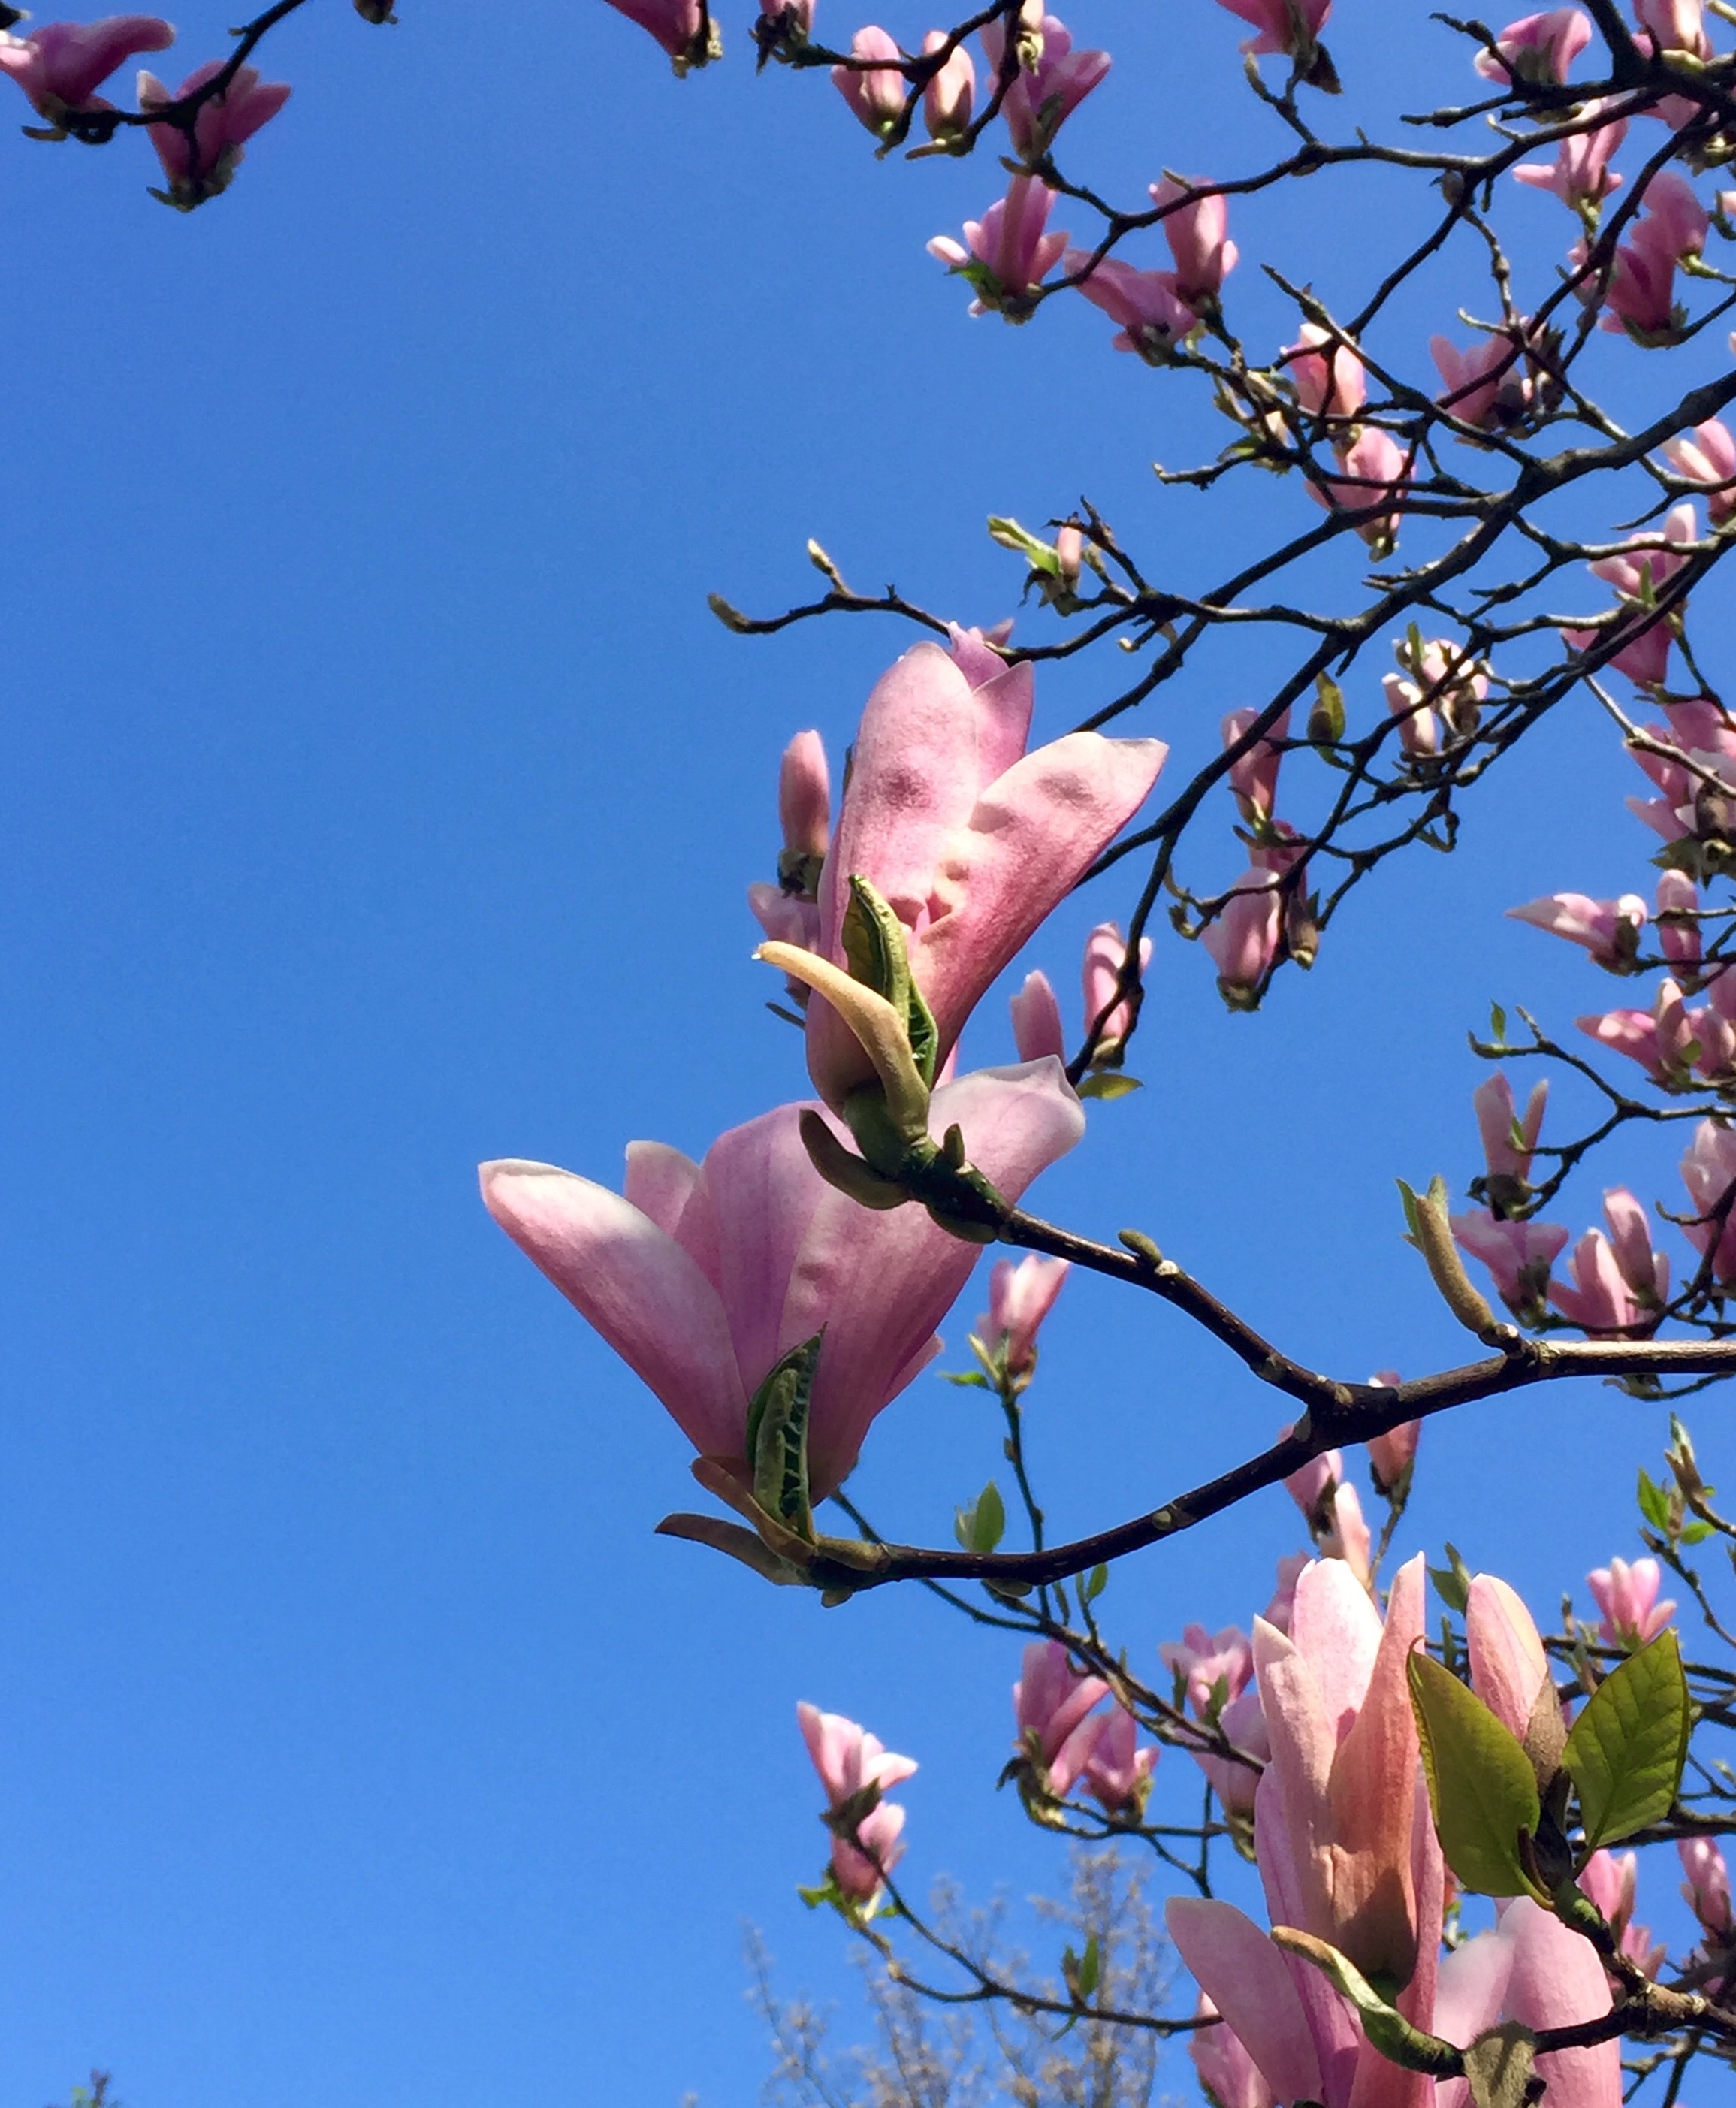
tree, branch, blossom, plant, sky, flower, spring, botany, flora, magnolia, blue skies, flowering plant, land plant